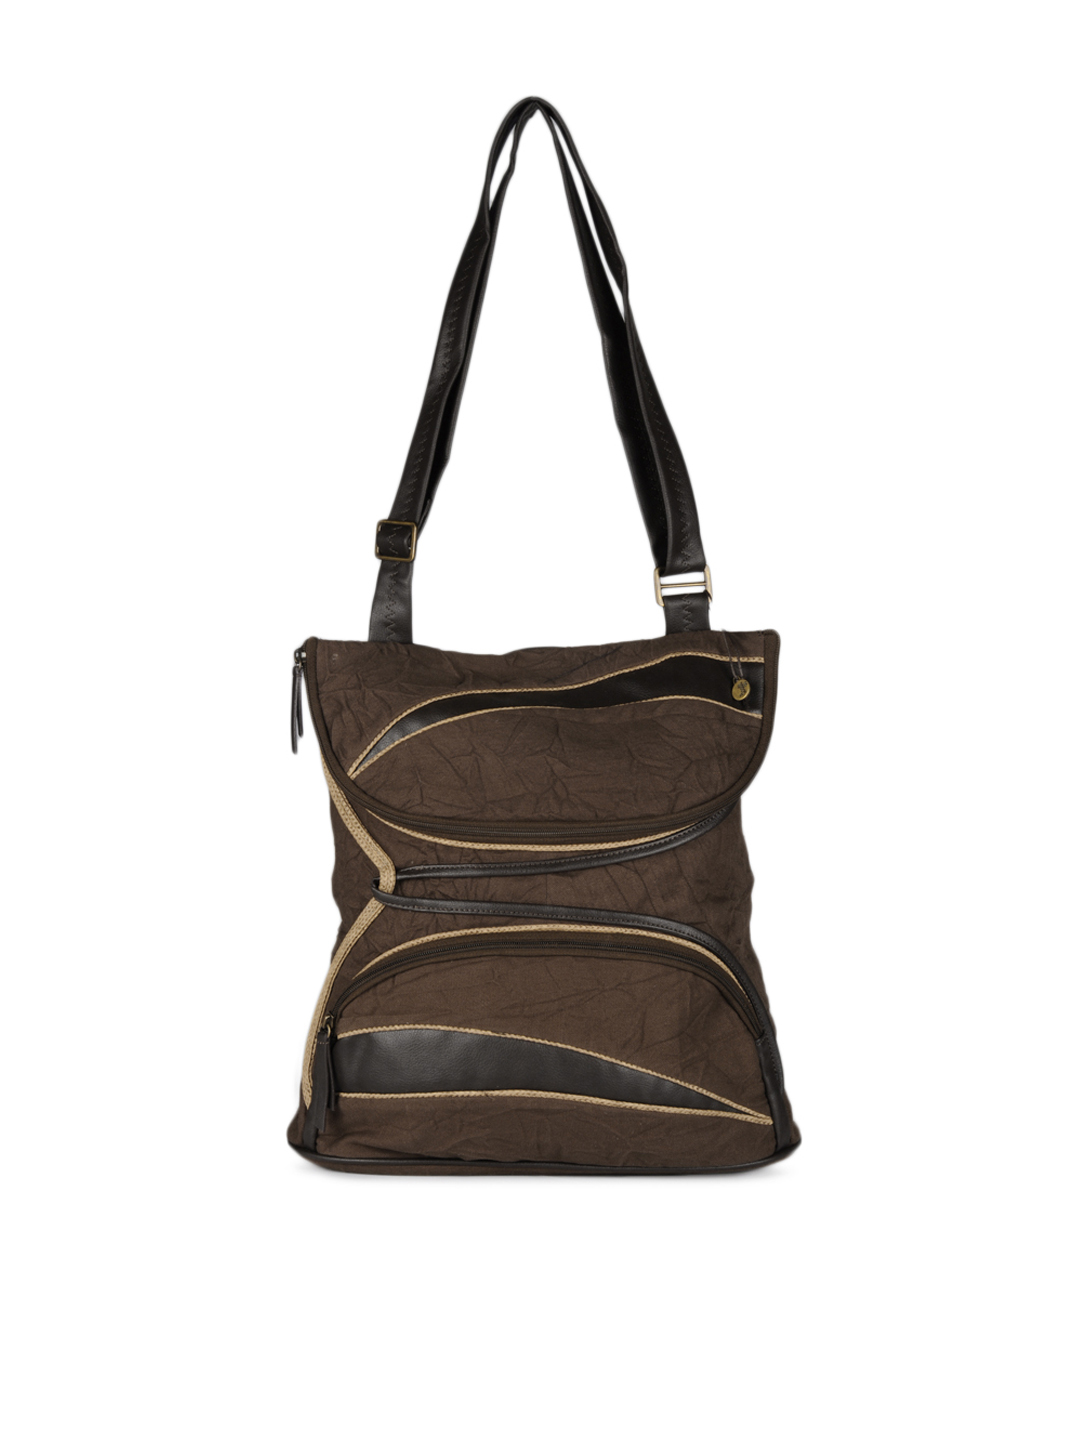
Baggit Women Brown Sling Bag
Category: Accessories / Bags / Handbags
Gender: Women
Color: Brown
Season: Summer 2012
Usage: Casual